Love Playlist

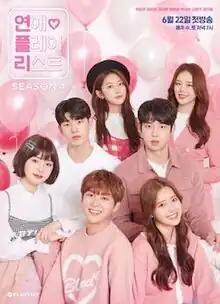
Season 4 promotional poster

Love Playlist is a South Korean web series. Spanning over four seasons, its episodes were released through PlayList Global's V Live, Naver TV Cast, YouTube, Facebook and Instagram official channels from March 9, 2017 to August 8, 2019. As of March 2020, the series has earned 630 million views.